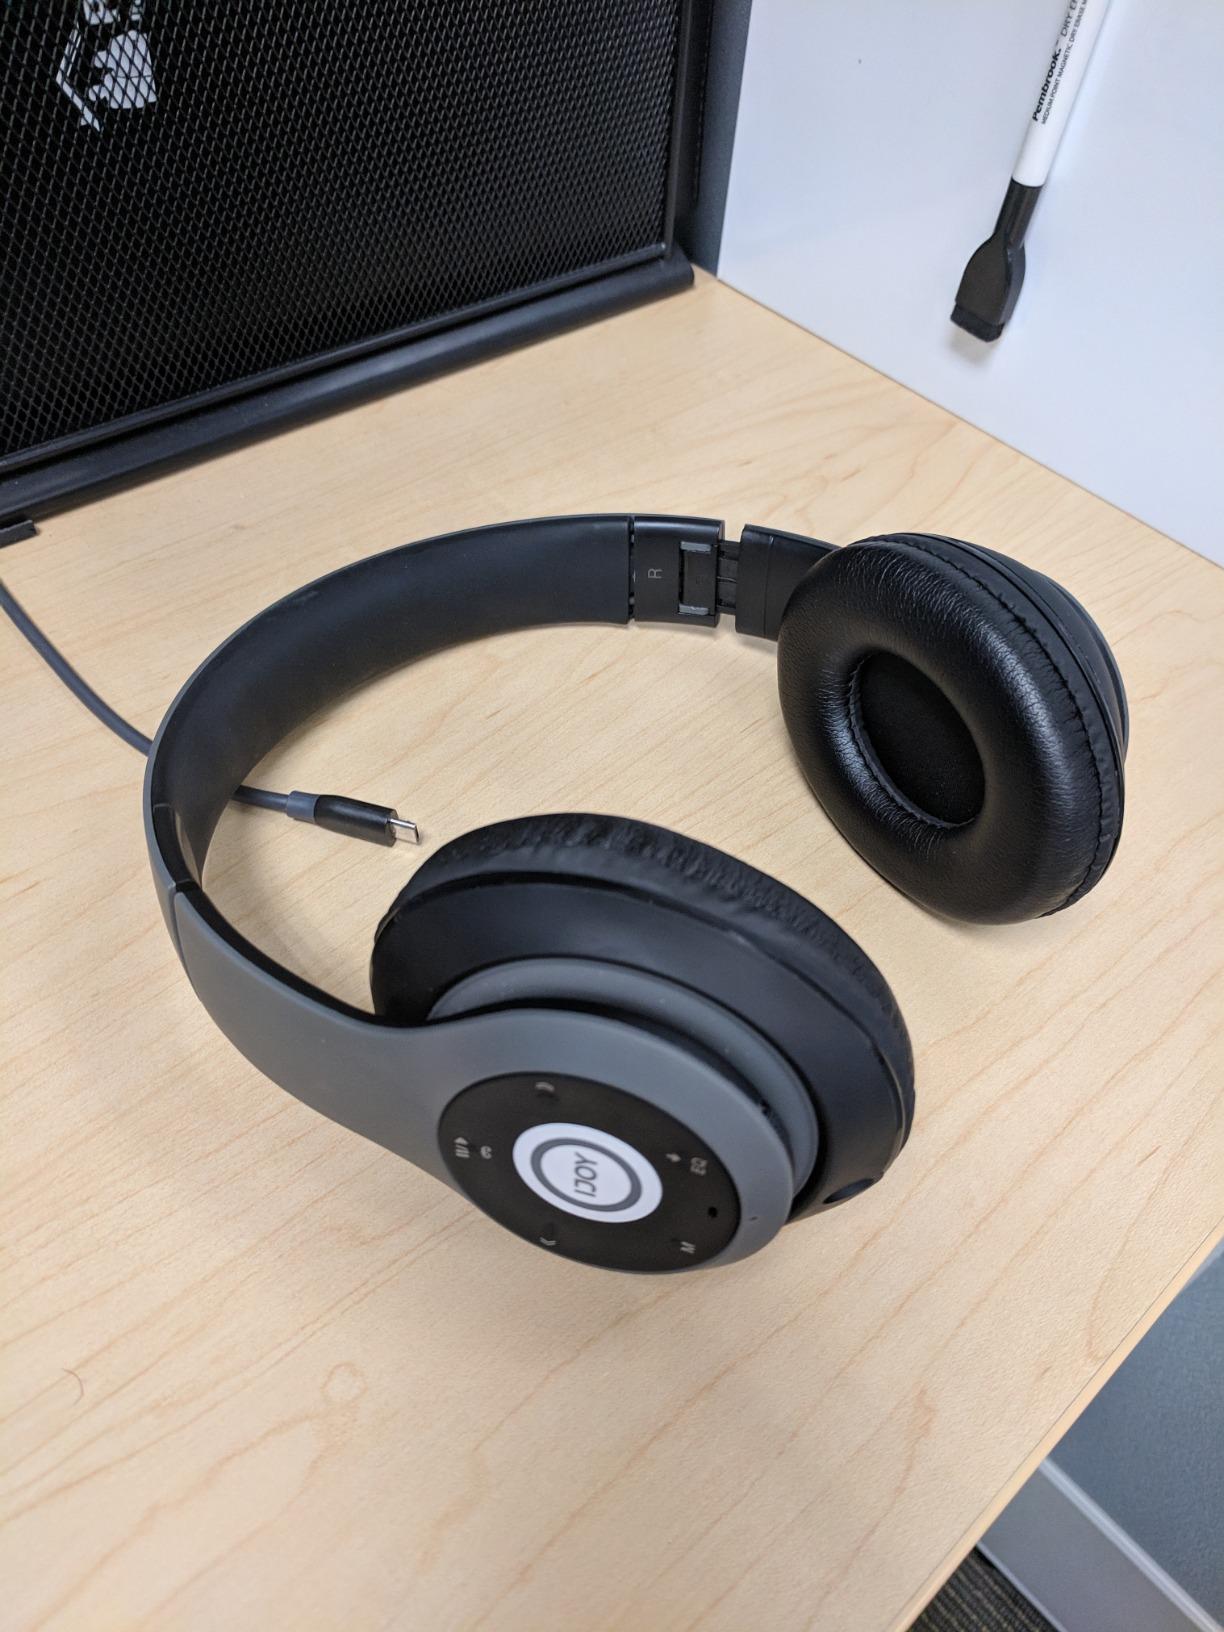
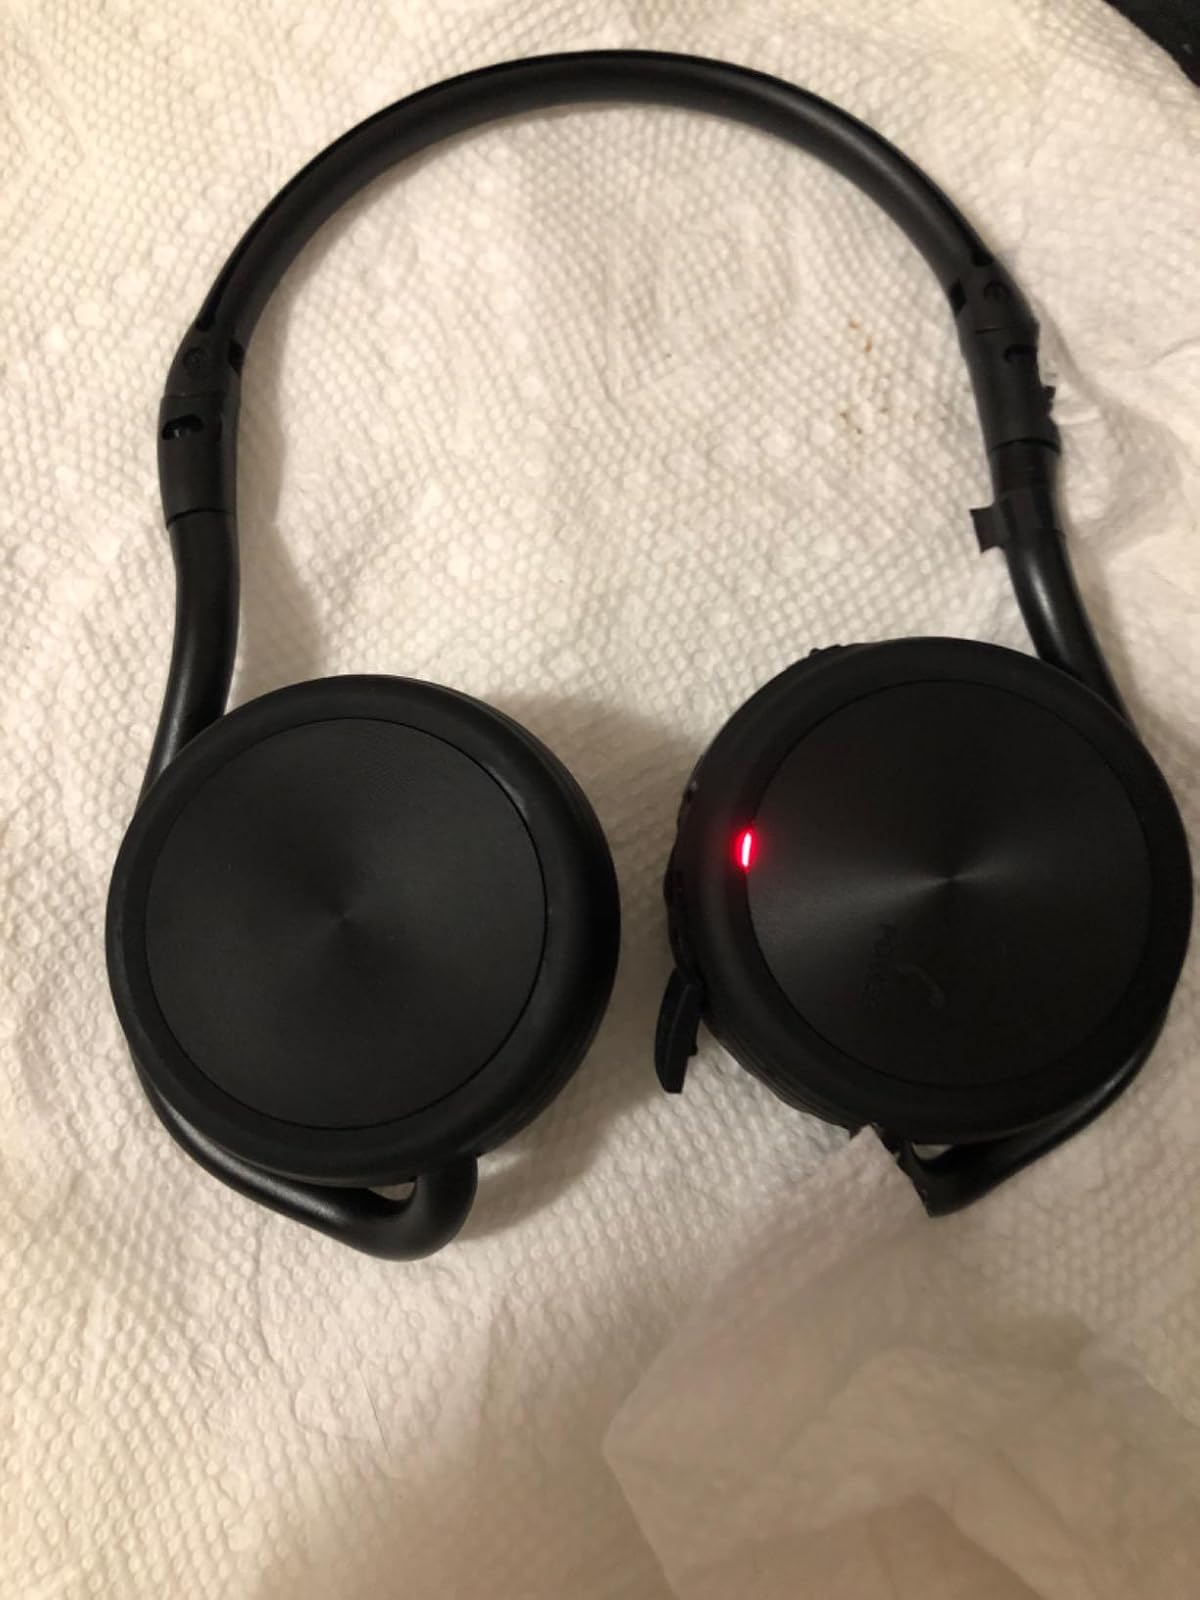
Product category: headphones
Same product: no